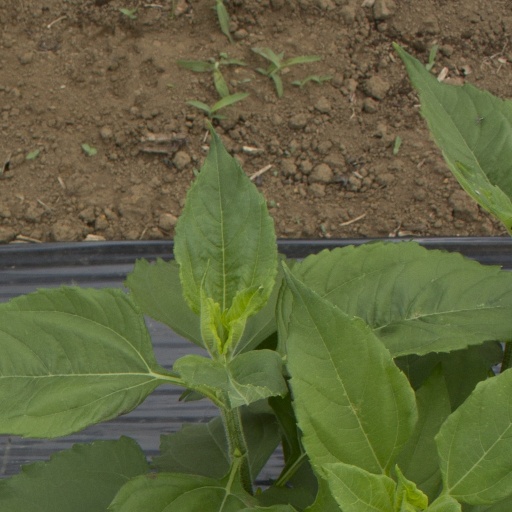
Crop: Jerusalem artichoke